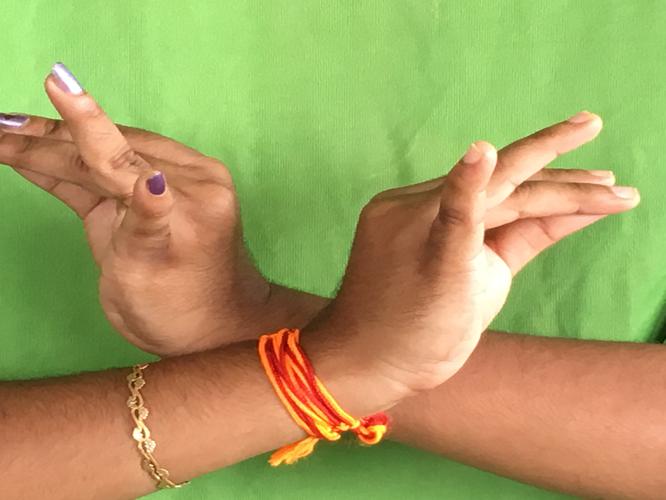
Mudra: Katakavardhana
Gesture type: double_hand